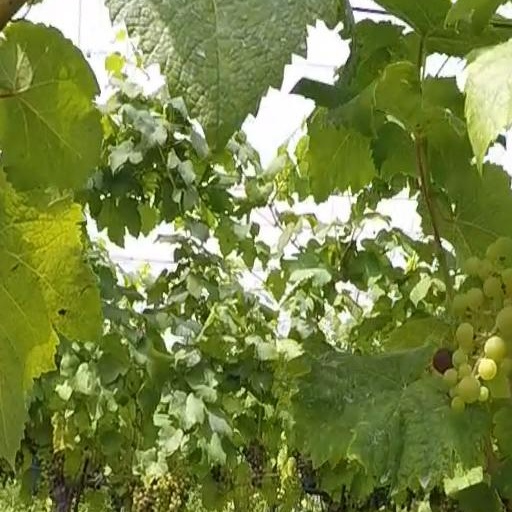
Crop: grape